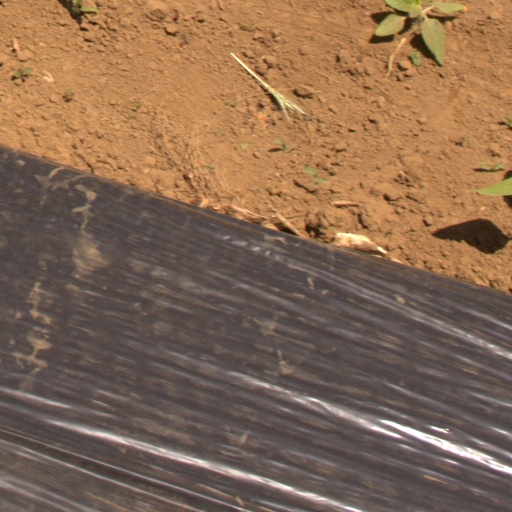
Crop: Jerusalem artichoke